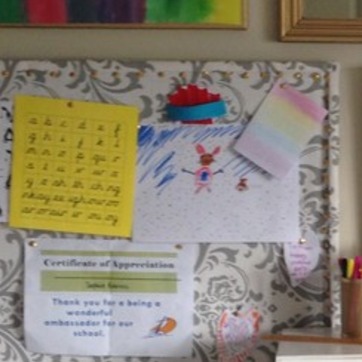
Material: paper